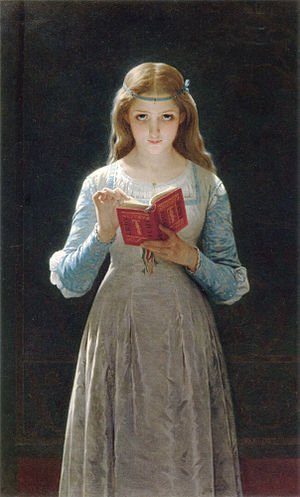
Pierre Auguste Cot
Cot: Ophelia.
Pierre Auguste Cot var en fransk maler.